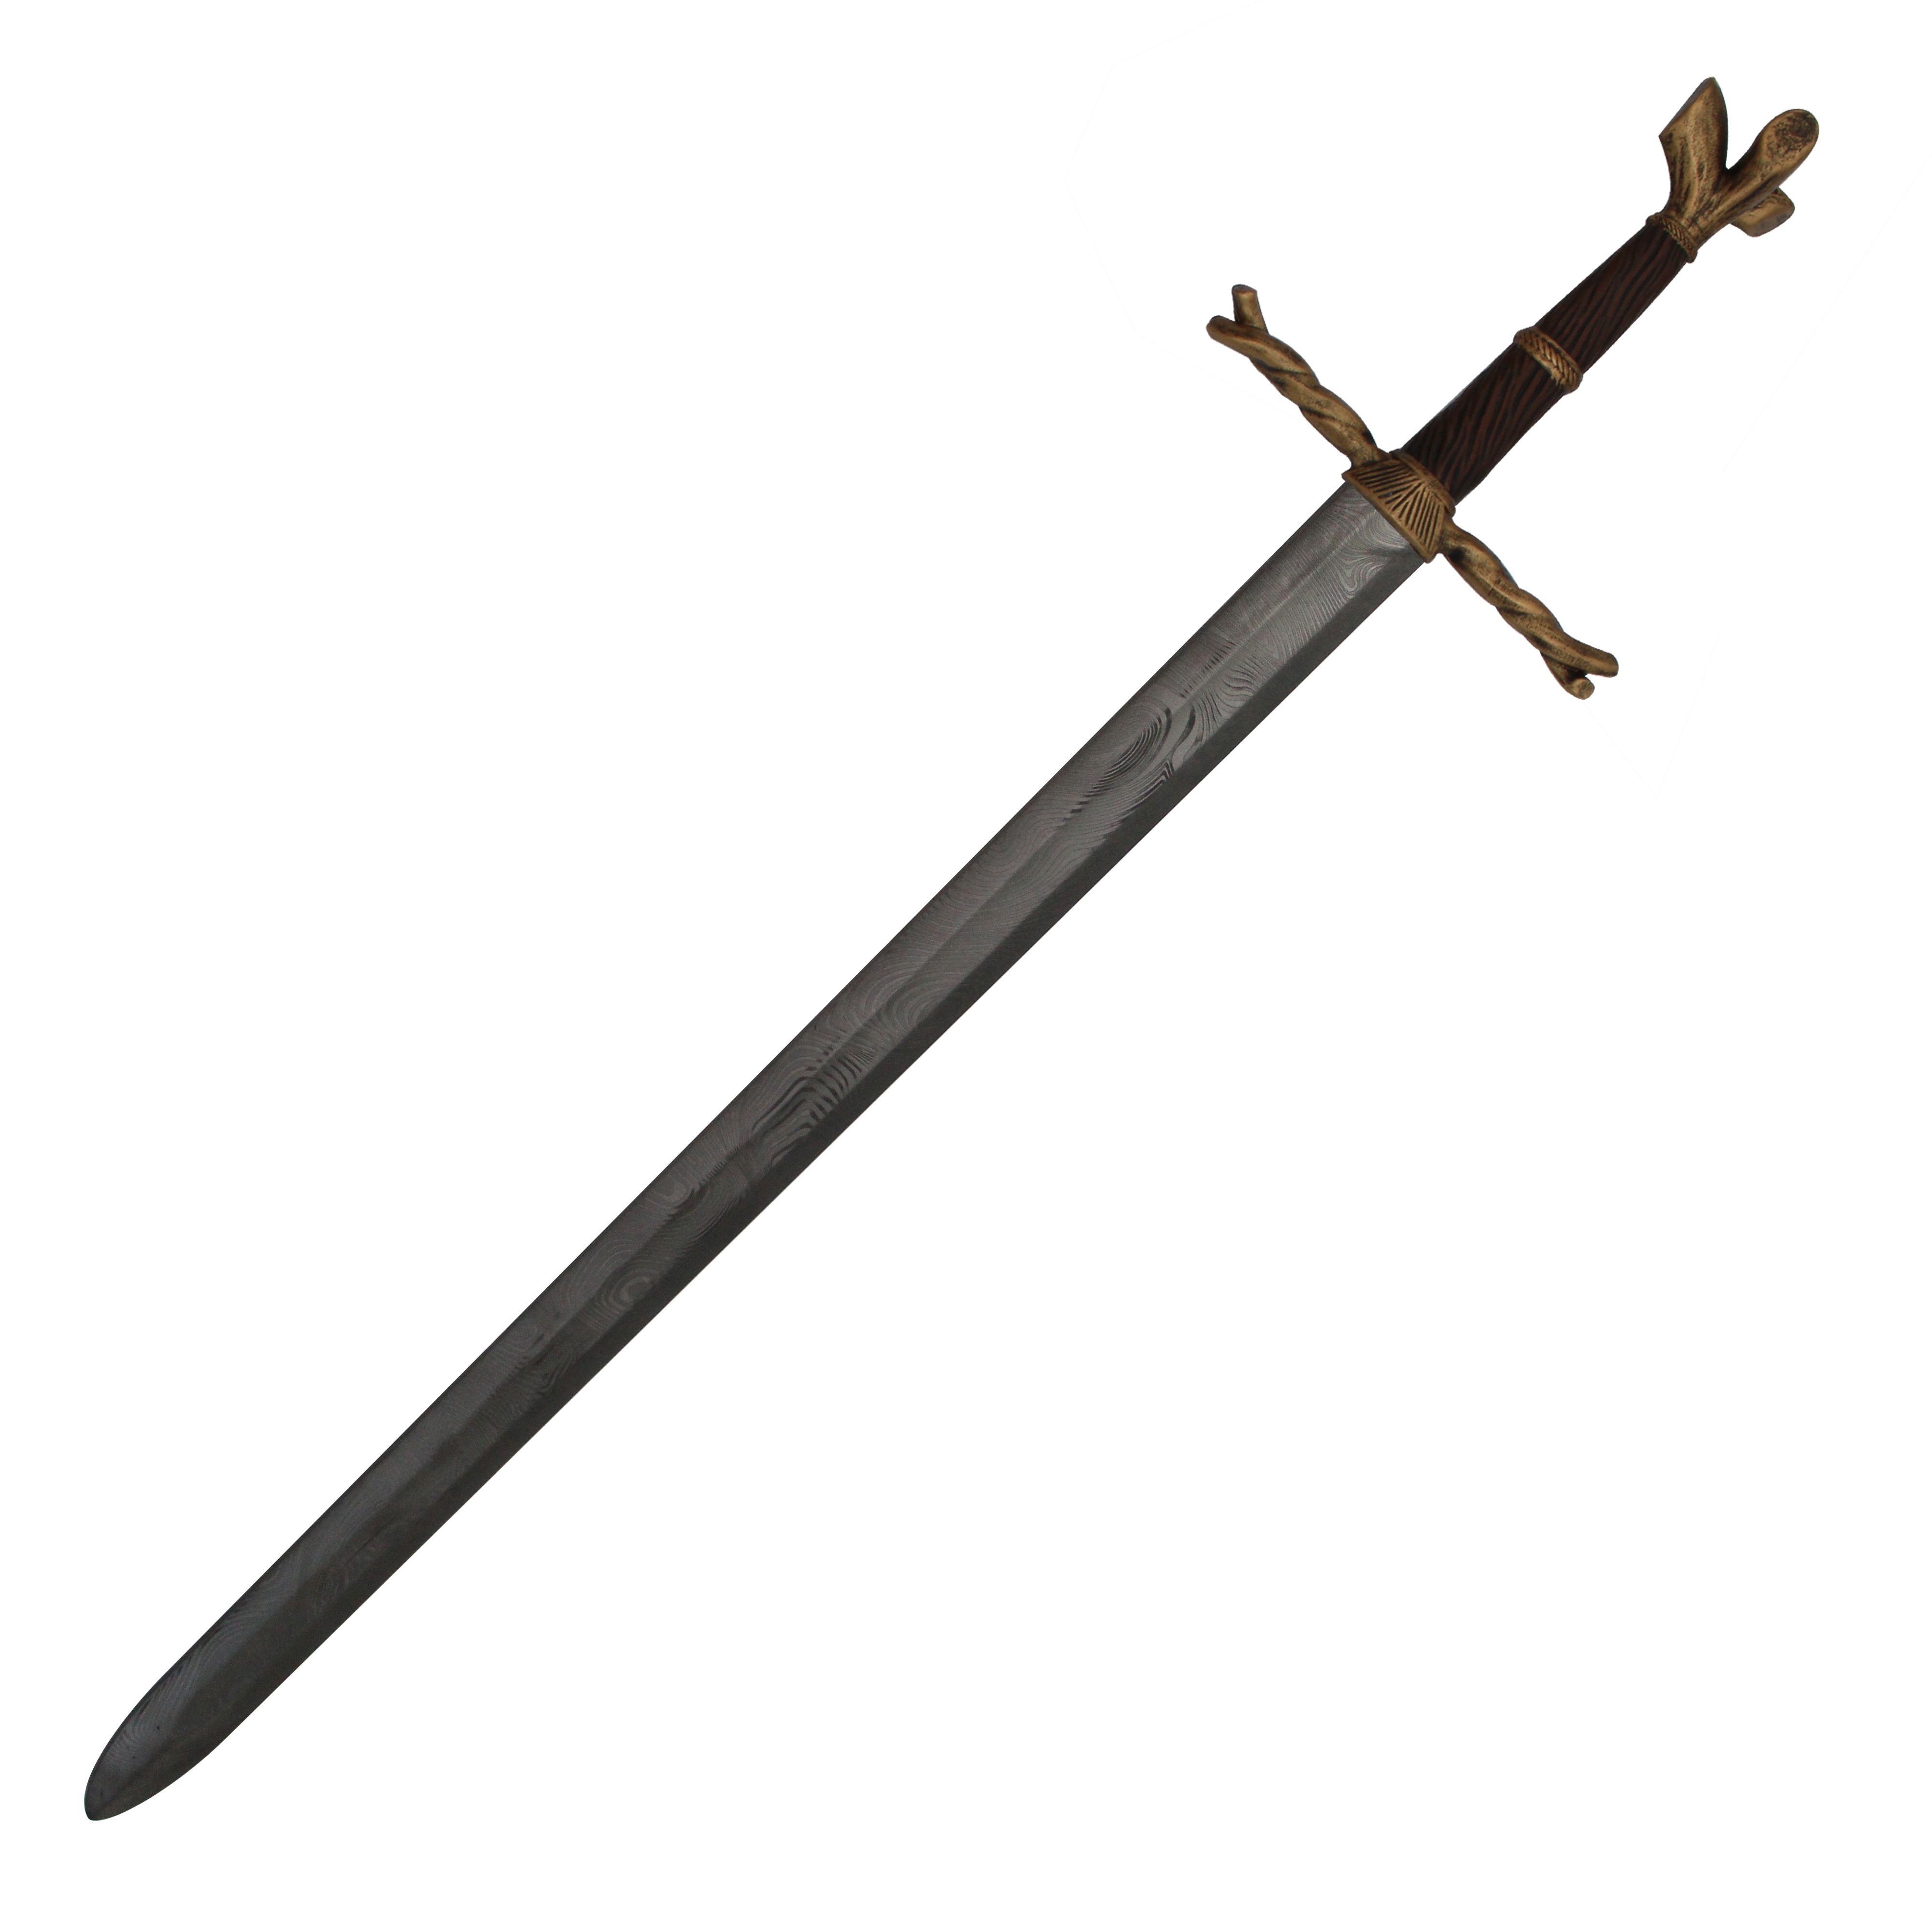
German BroadSword D508 -114 cm
Overall Length: 114cm/44.9inch Net weight: approx 500g Unique Damascus blade detail Softer Blade 25 Ashore Density. Flexible Durable Foam Made Great Balance Point. FiberGlass Core Inside with Safe and durable Tip Protection
Brand: DREKI MEGIN
Category: Sporting Goods > Athletics > Fencing > Fencing Weapons